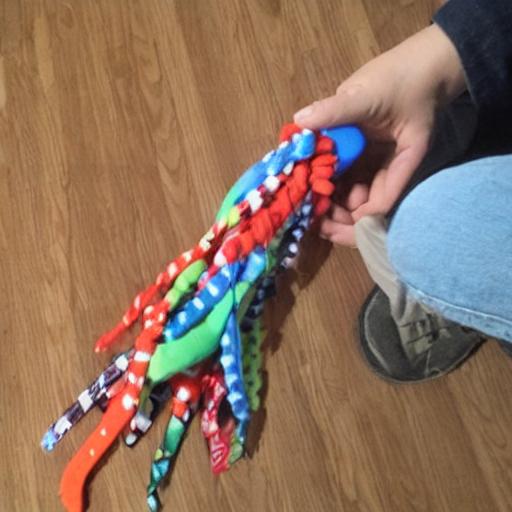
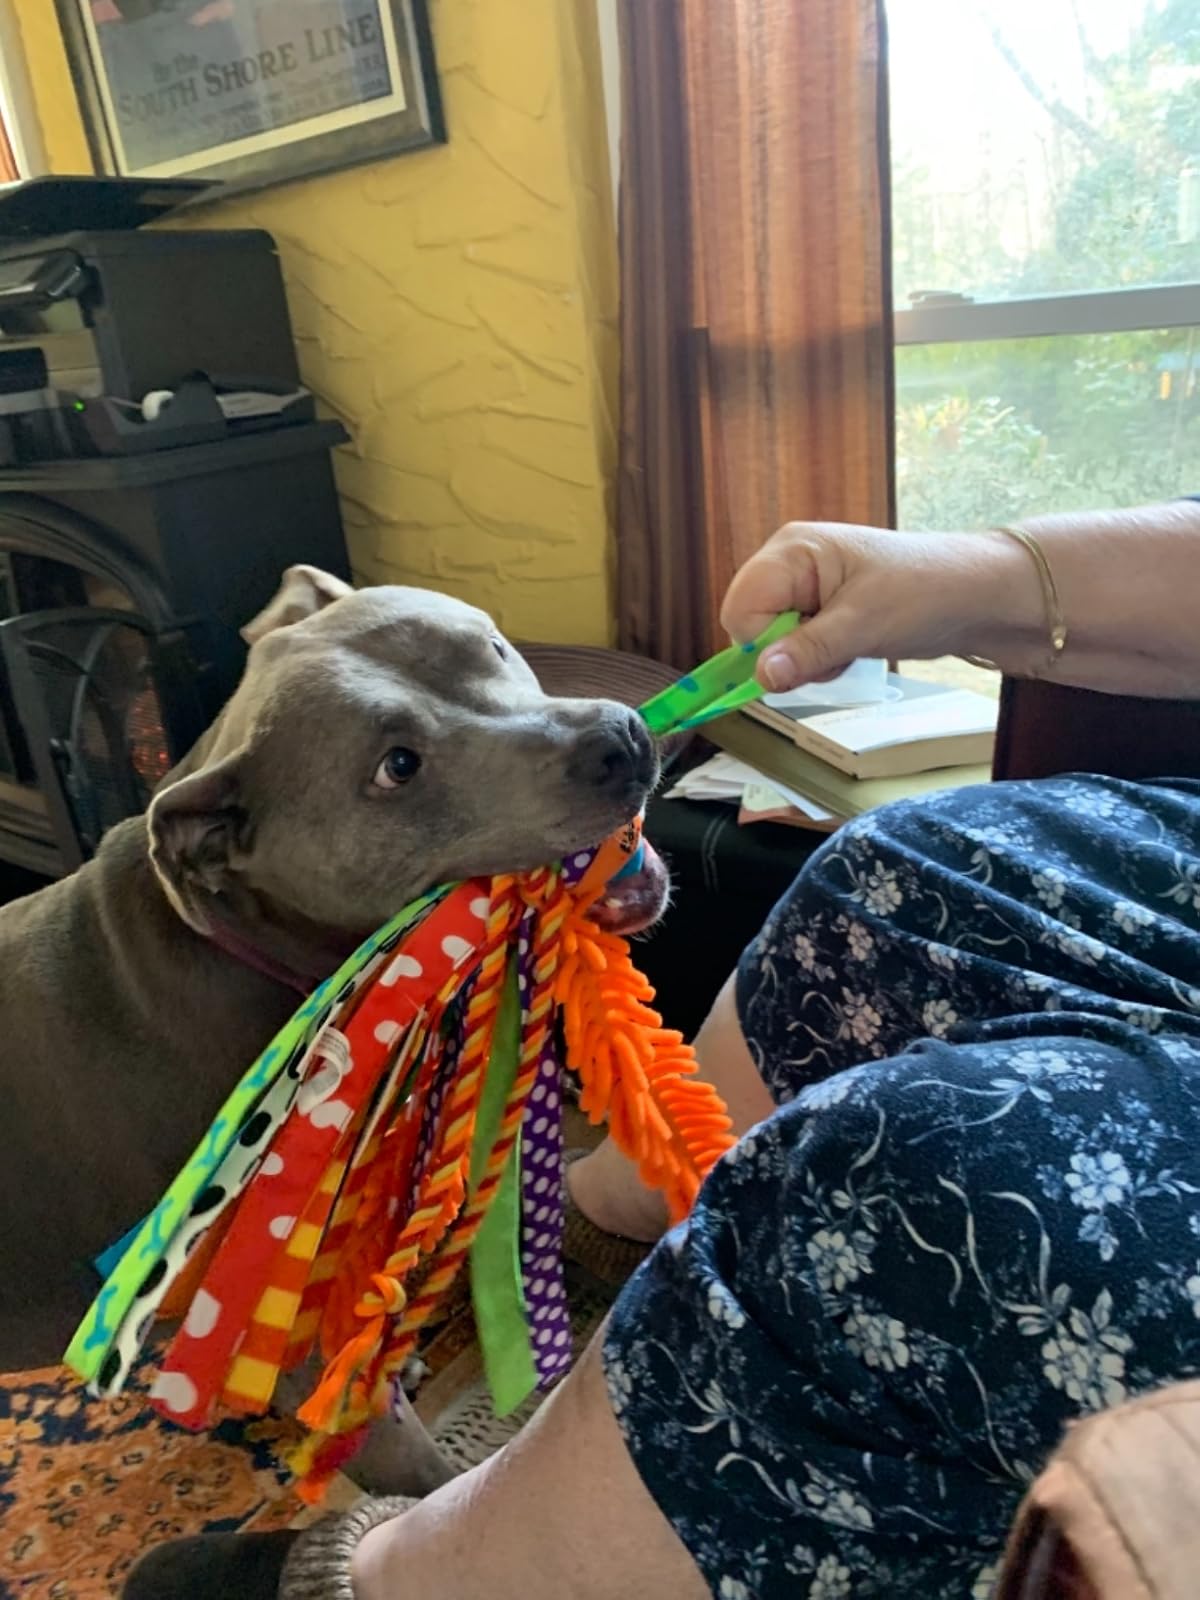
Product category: items_toy
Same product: no